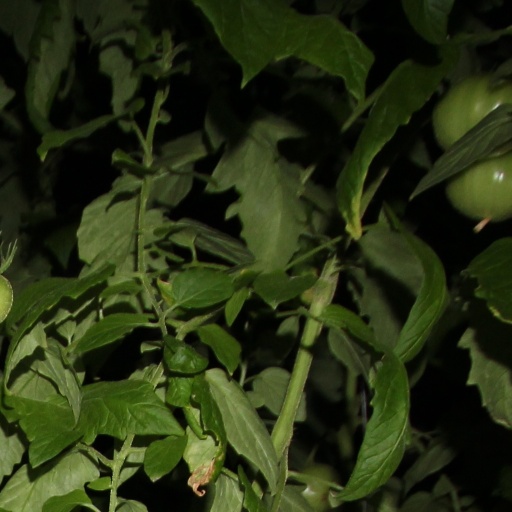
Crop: tomato